Pongadi Neengalum Unga Kadhalum

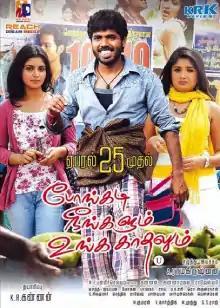
Theatrical release poster

Pongadi Neengalum Unga Kadhalum is a 2014 Tamil-language film directed by Ramakrishnan in his directorial debut. The film stars himself, alongside Athmiya Rajan, and debutant Karunya in the lead roles, while Jayaprakash plays a supporting role.